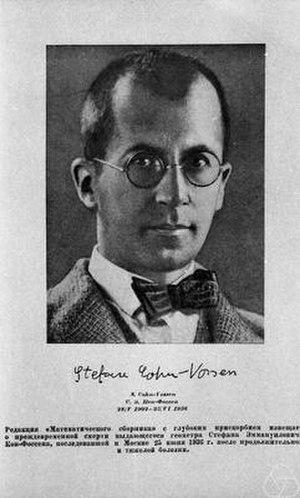
Stephan Cohn-Vossen est un mathématicien polonais, connu pour le livre Anschauliche Geometrie écrit en collaboration avec David Hilbert.